Auguste Roy de Loulay

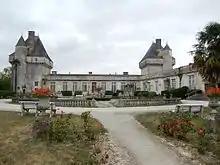
Château de Mornay

During his campaign Roy de Loulay and the former deputies Jean-Baptiste Boffinton and Alfred de Vast-Vimeux signed a circular in which they declared,